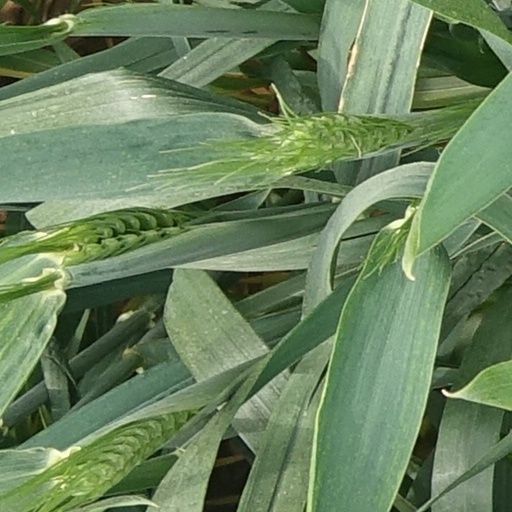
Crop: wheat